Yanti Somer

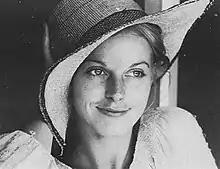

Yanti Somer (born "Kirsti Elisa Somersalo", 29 February 1948) is a Finnish actress. She has appeared in more than fifteen films since 1970, predominantly in French and Italian productions.